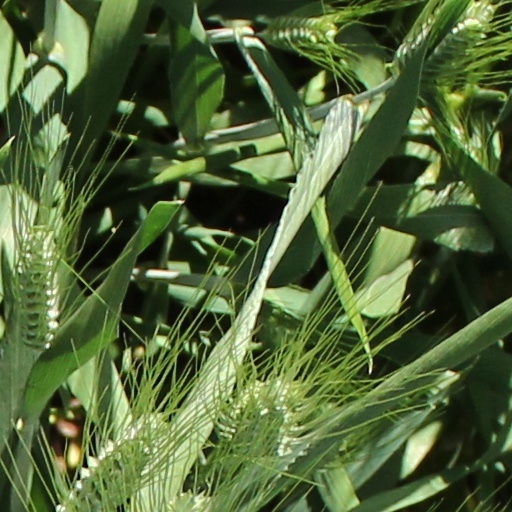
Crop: wheat